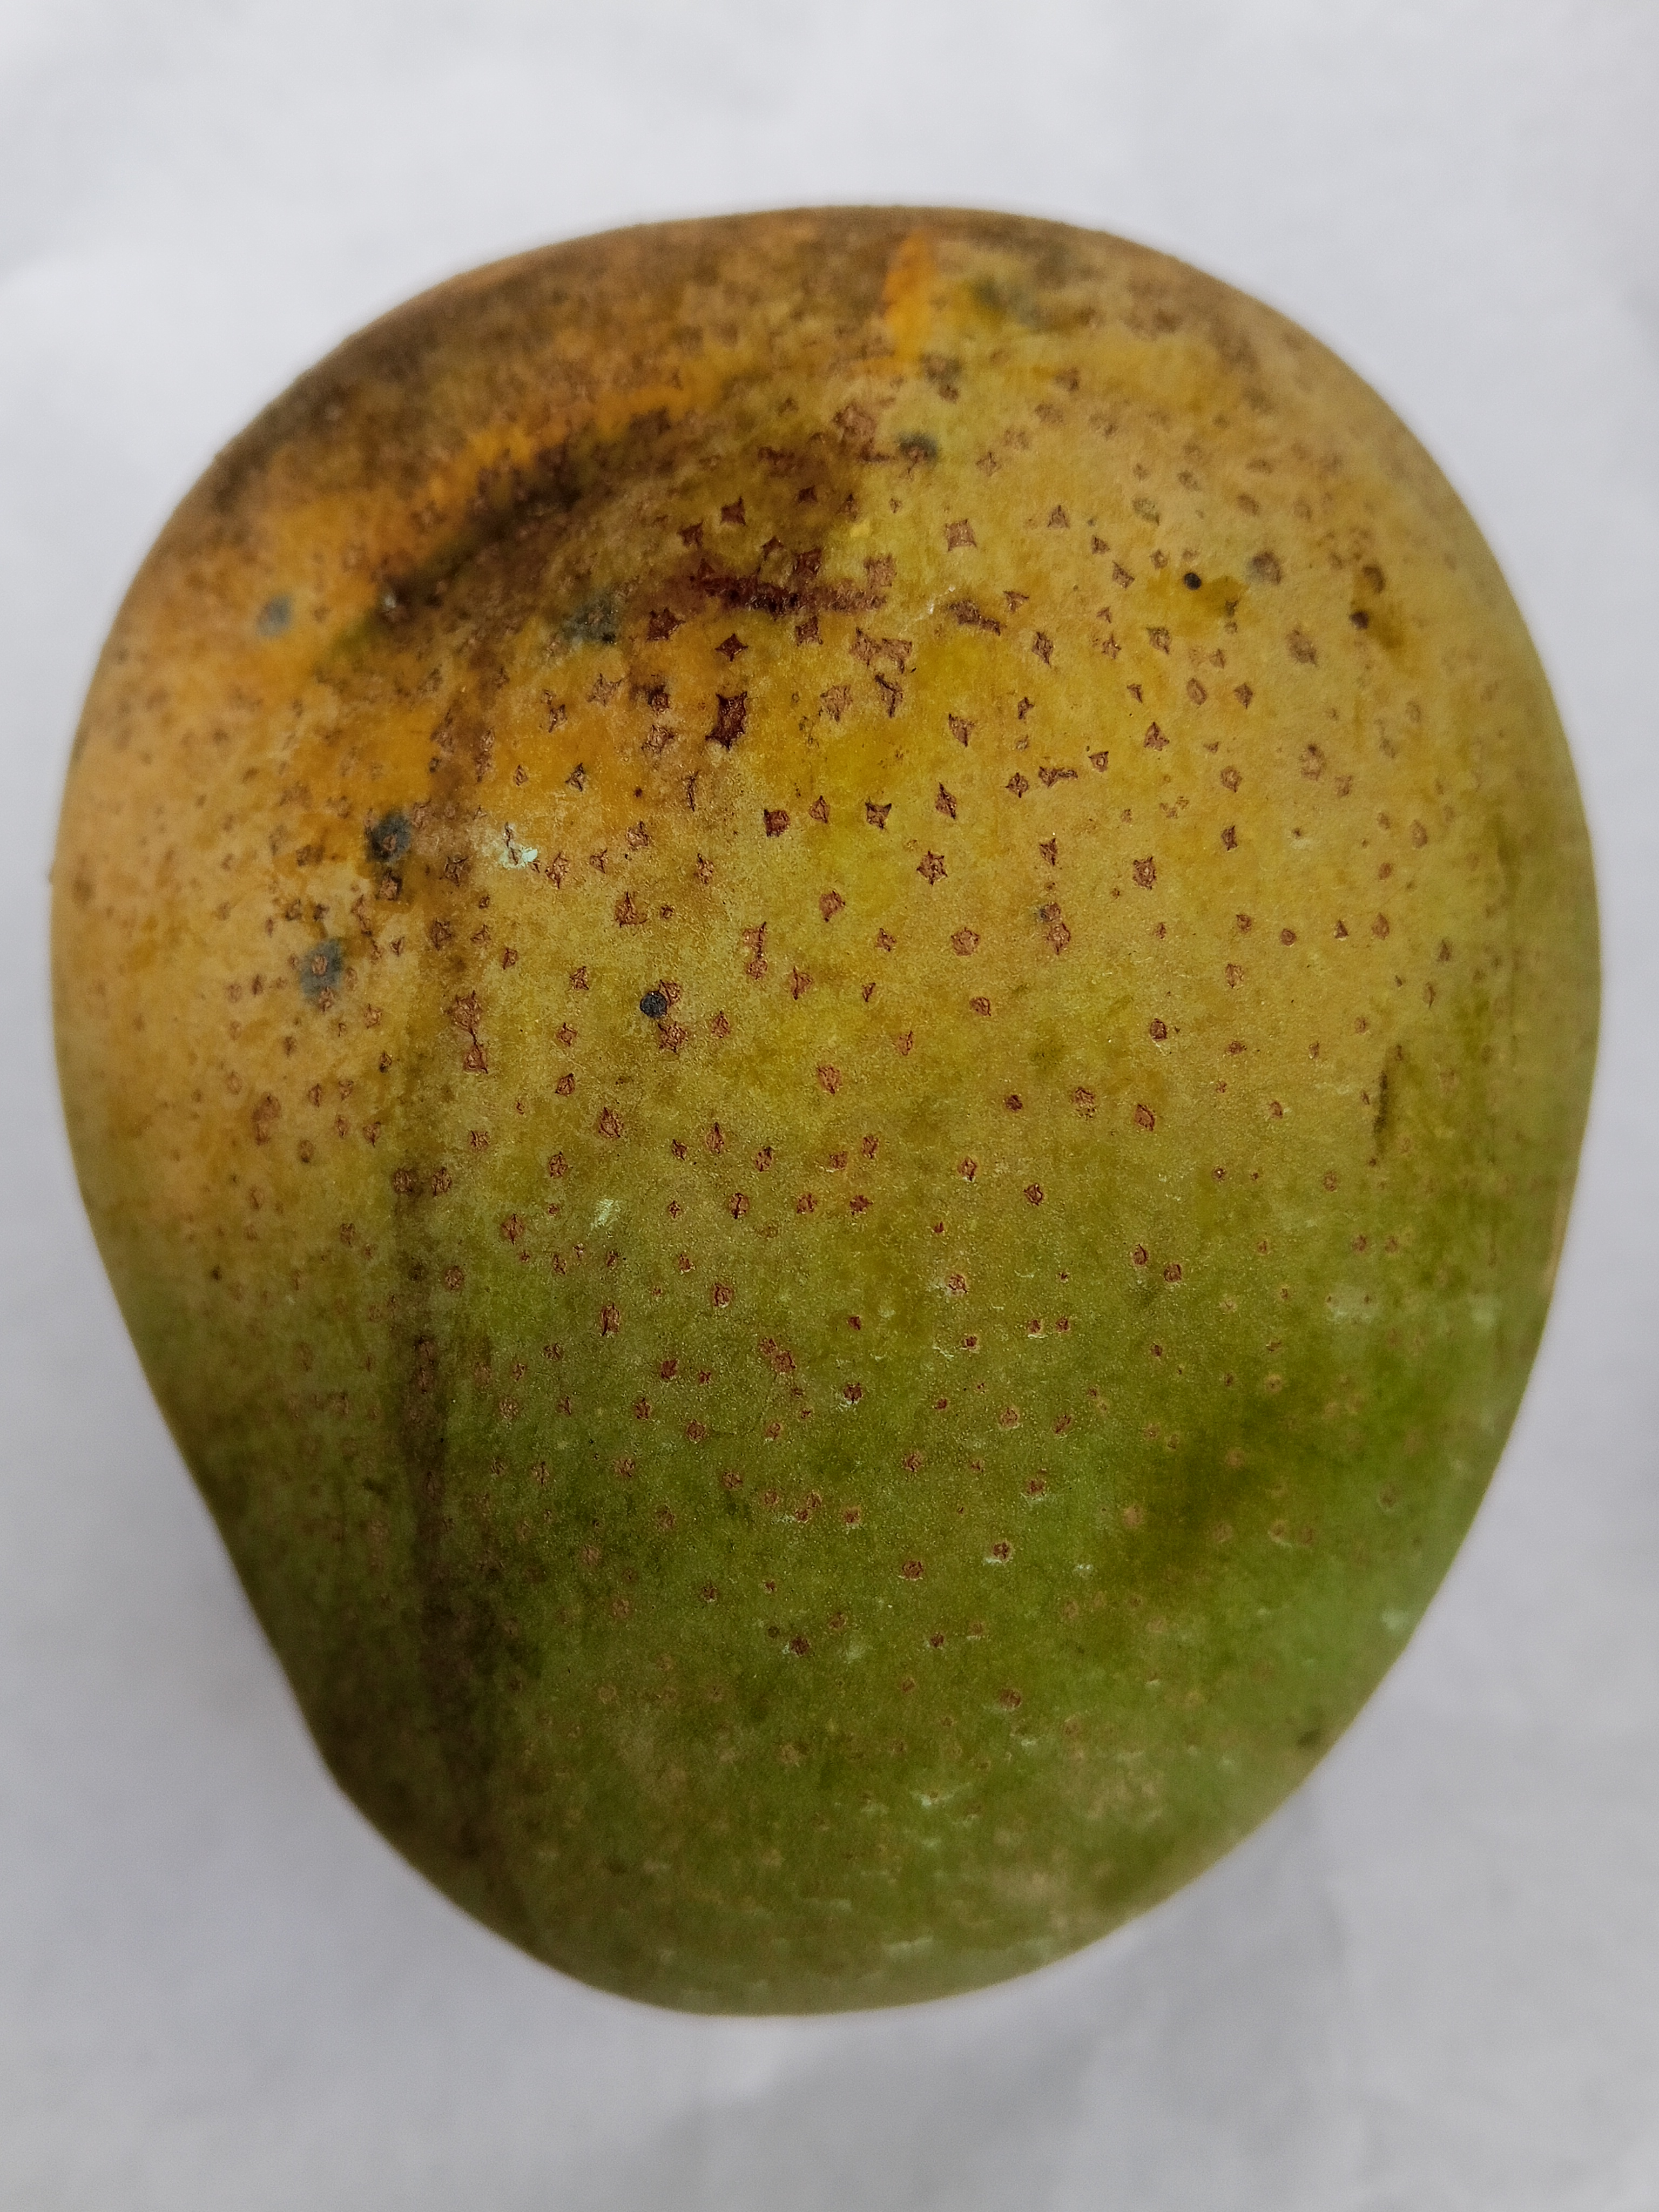
Mango variety: Himsagar